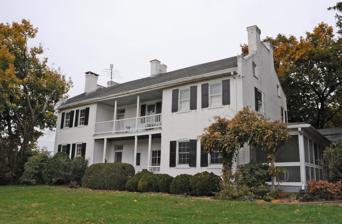
Building: Jeremiah Burns Farm
Country: United States of America
Year built: 1832
Historic house in Pennsylvania, United States United States historic place Jeremiah Burns Farm U.S. National Register of Historic Places Show map of Pennsylvania Show map of the United States Location 10988 Fish and Game Rd., Washington Township, Pennsylvania Coordinates 39°45′58″N 77°31′47″W / 39.76611°N 77.52972°W / 39.76611; -77.52972 Area 0 acres (0 ha) Built 1832 Architectural style Greek Revival, Mid 19th century vernacular NRHP reference No. 02000065 Added to NRHP August 15, 2002 The Jeremiah Burns Farm , also known as The Burns Place, is an historic American home and farm that are located in Washington Township in Franklin County, Pennsylvania . It was listed on the National Register of Historic Places in 2002. History and architectural features The contributing buildings are the farmhouse (1832), a hewn timber frame Pennsylvania barn (c. 1900), and a small shed that date to the late-nineteenth or early twentieth-century. The property also includes the millrace and remains of a sickle mill and a line of cobblestones from the barn to the mill site. The house is a two-story, seven-bay, brick building with a central recessed double porch that was designed in a vernacular Greek Revival style. It was listed on the National Register of Historic Places in 2002. References